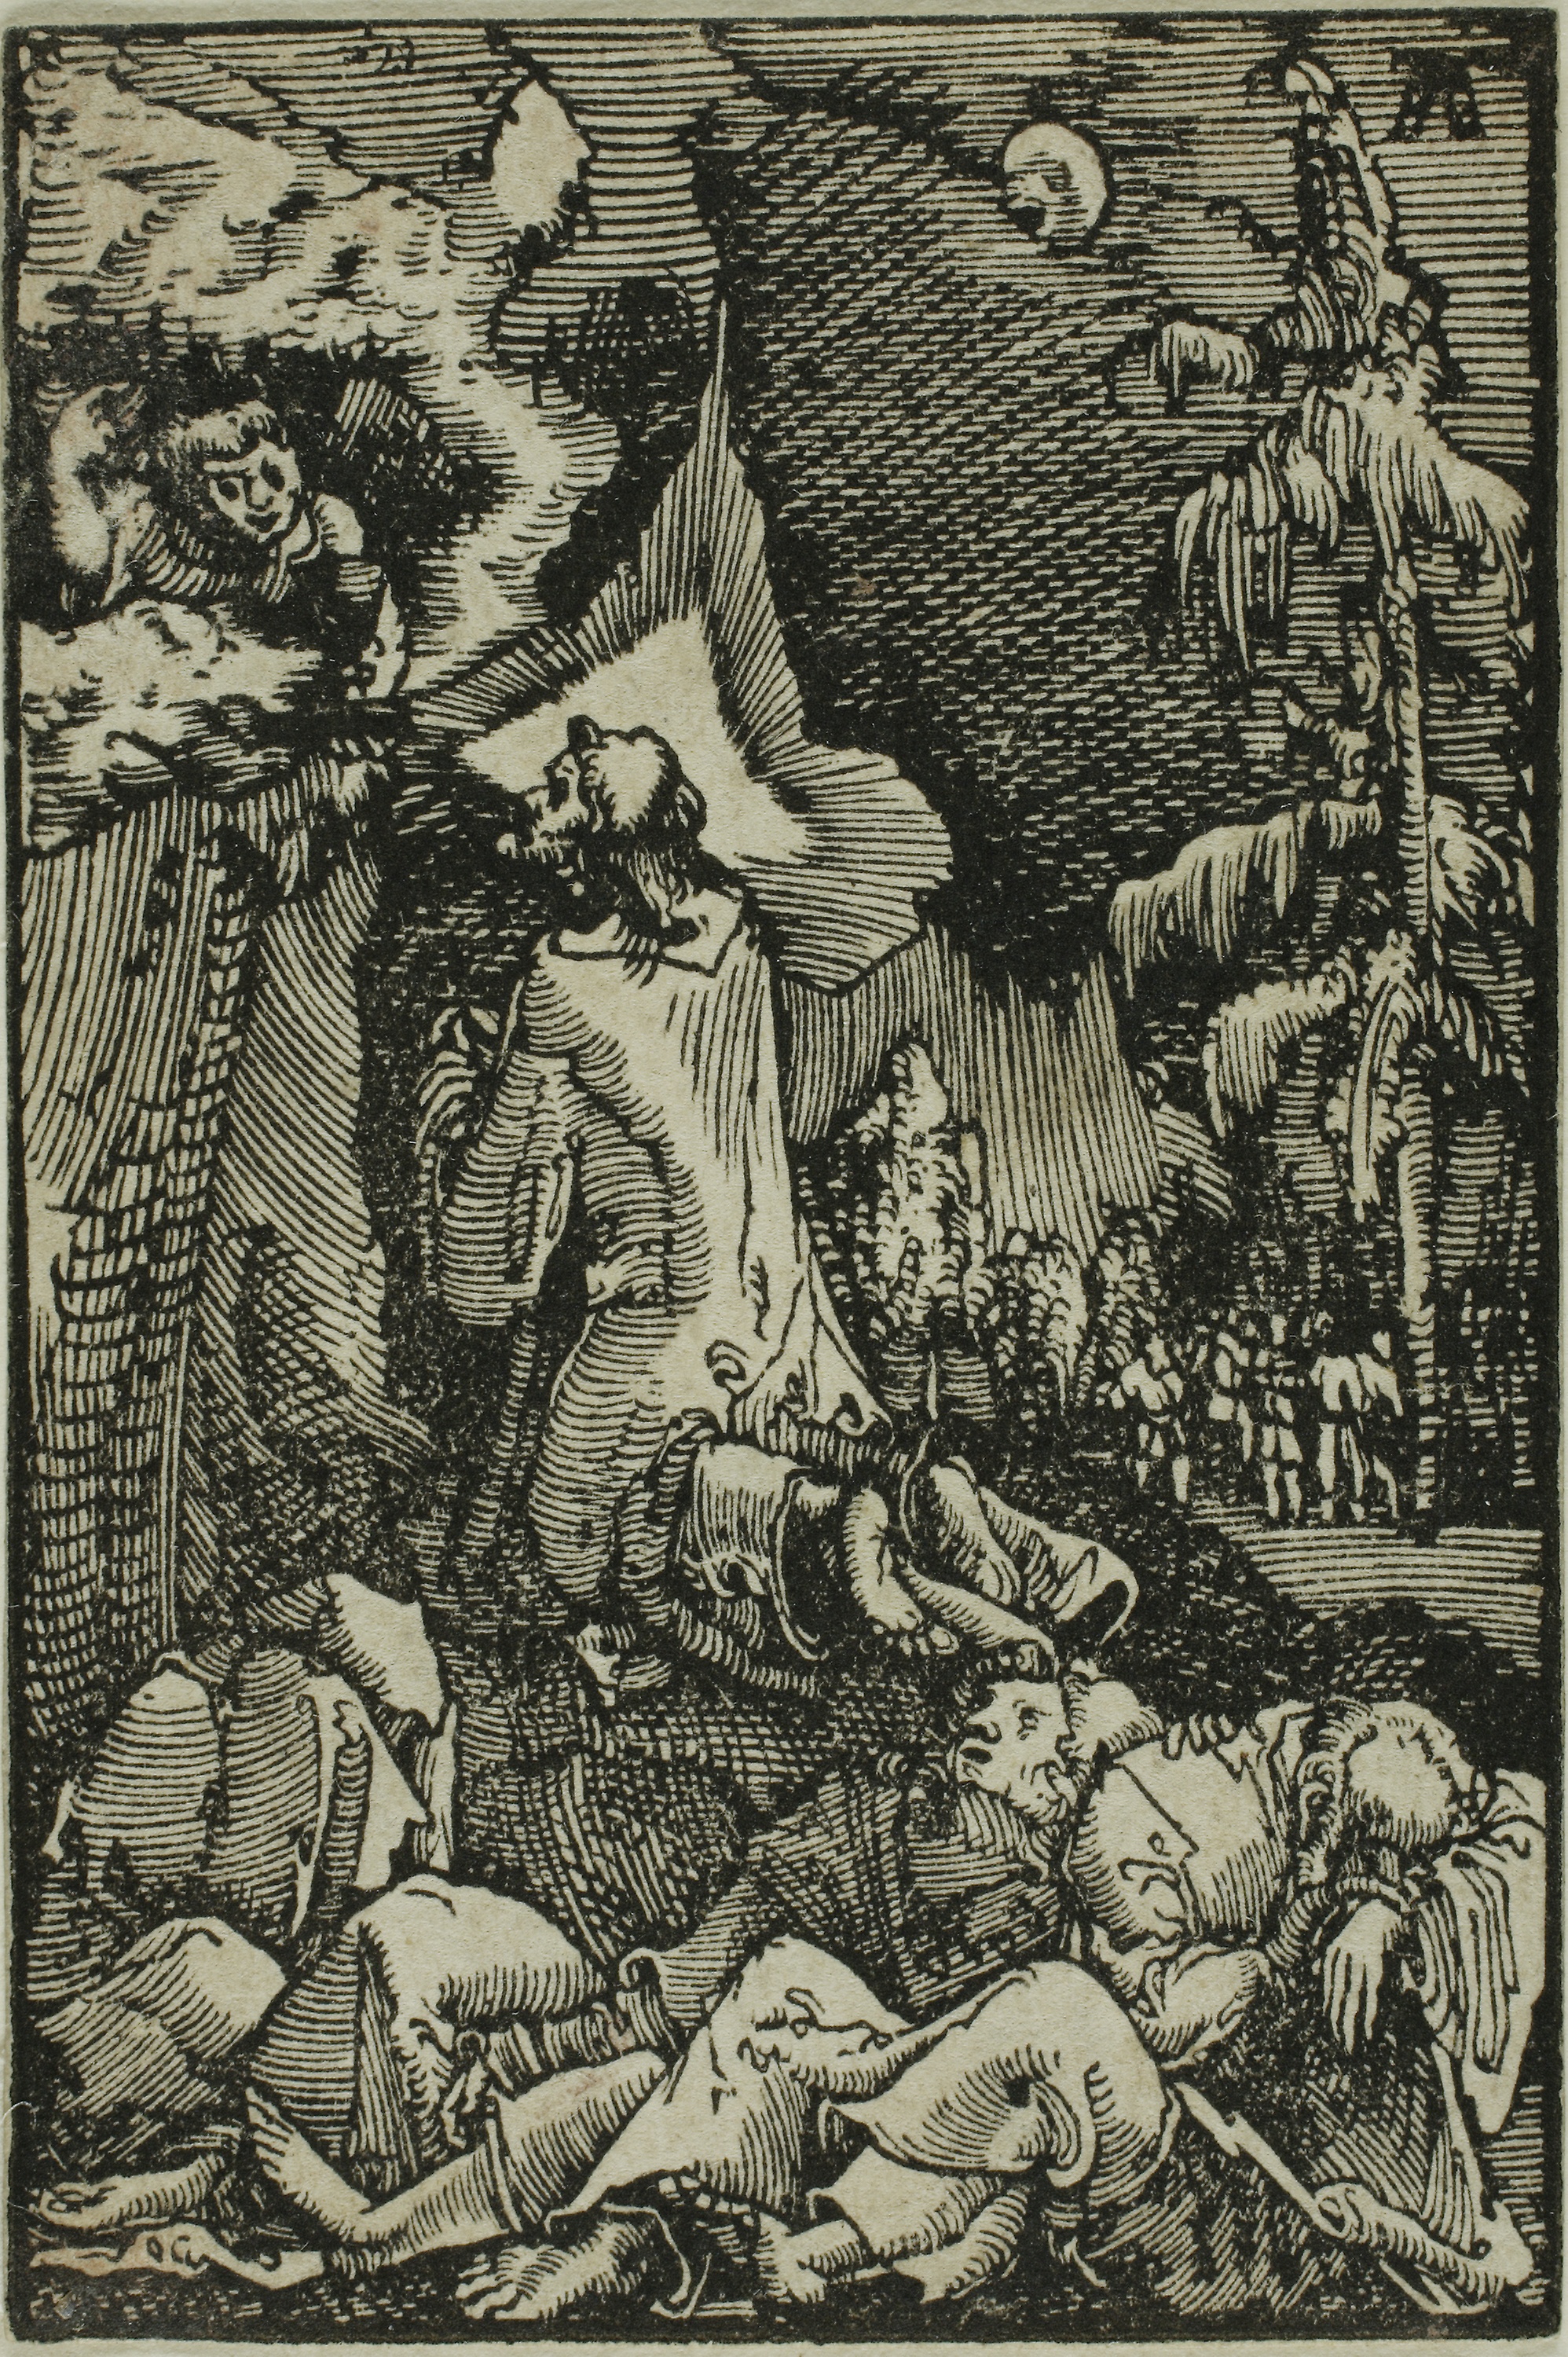
black and white, art, history, tapestry, mythology, monochrome, visual arts, tree, printmaking, fiction, illustration